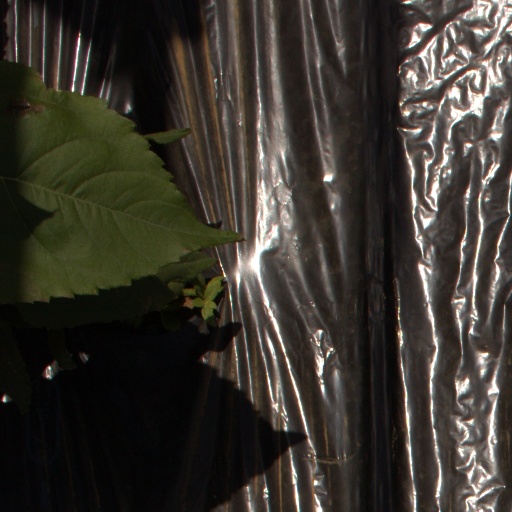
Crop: Jerusalem artichoke